Olivenza

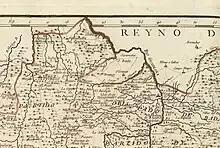
Part of an 18th-century Spanish map, showing Olivenza as part of Portugal

In the context of the War of the Spanish Succession, the Ajuda Bridge was used for the retreat of the Anglo-Portuguese army after they were crushed at the Battle of La Gudiña in May 1709. The victorious Spanish Bourbon army led by the Marquis de Bay ordered its destruction to prevent the Portuguese using it again.